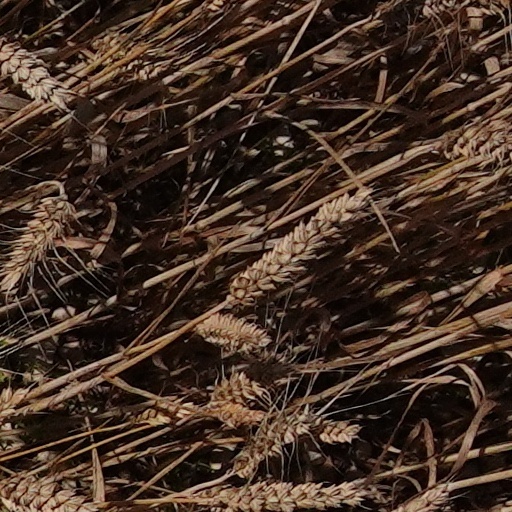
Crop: wheat